Mark Gitenstein

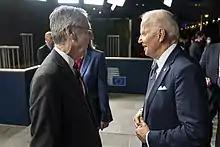
Gitenstein greets President Joe Biden at the European Council Headquarters in Brussels on March 24, 2022

On September 5, 2020, Gitenstein was announced to be a member of the advisory council of the Biden-Harris Transition Team.